Linear progression

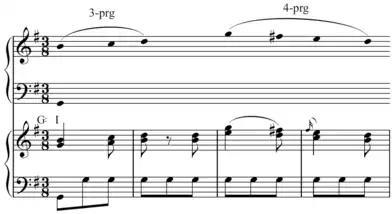
Linear progression in Mozart's "Piano Sonata in G major", KV 283, no. 3 "Presto" . Original shown below, Schenkerian analysis shown above.

Note that in the Mozart example above the passing tones are dissonant and unable to be embellished; however, in the Urlinie example to the right the passing tone is supported harmonically, allowing for embellishment. Also note the Schenkerian notation indicating relative hierarchical depth, surface or structural importance, where structural notes are indicated through stems and beams and surface notes are indicated through note heads only which are then slurred to stemmed and beamed notes. Thus in the bottom right example the third progression from D is a decoration of the deeper third progression from E.